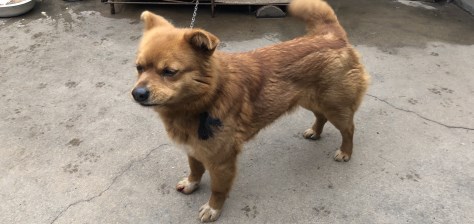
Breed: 3336-n000121-chinese_rural_dog